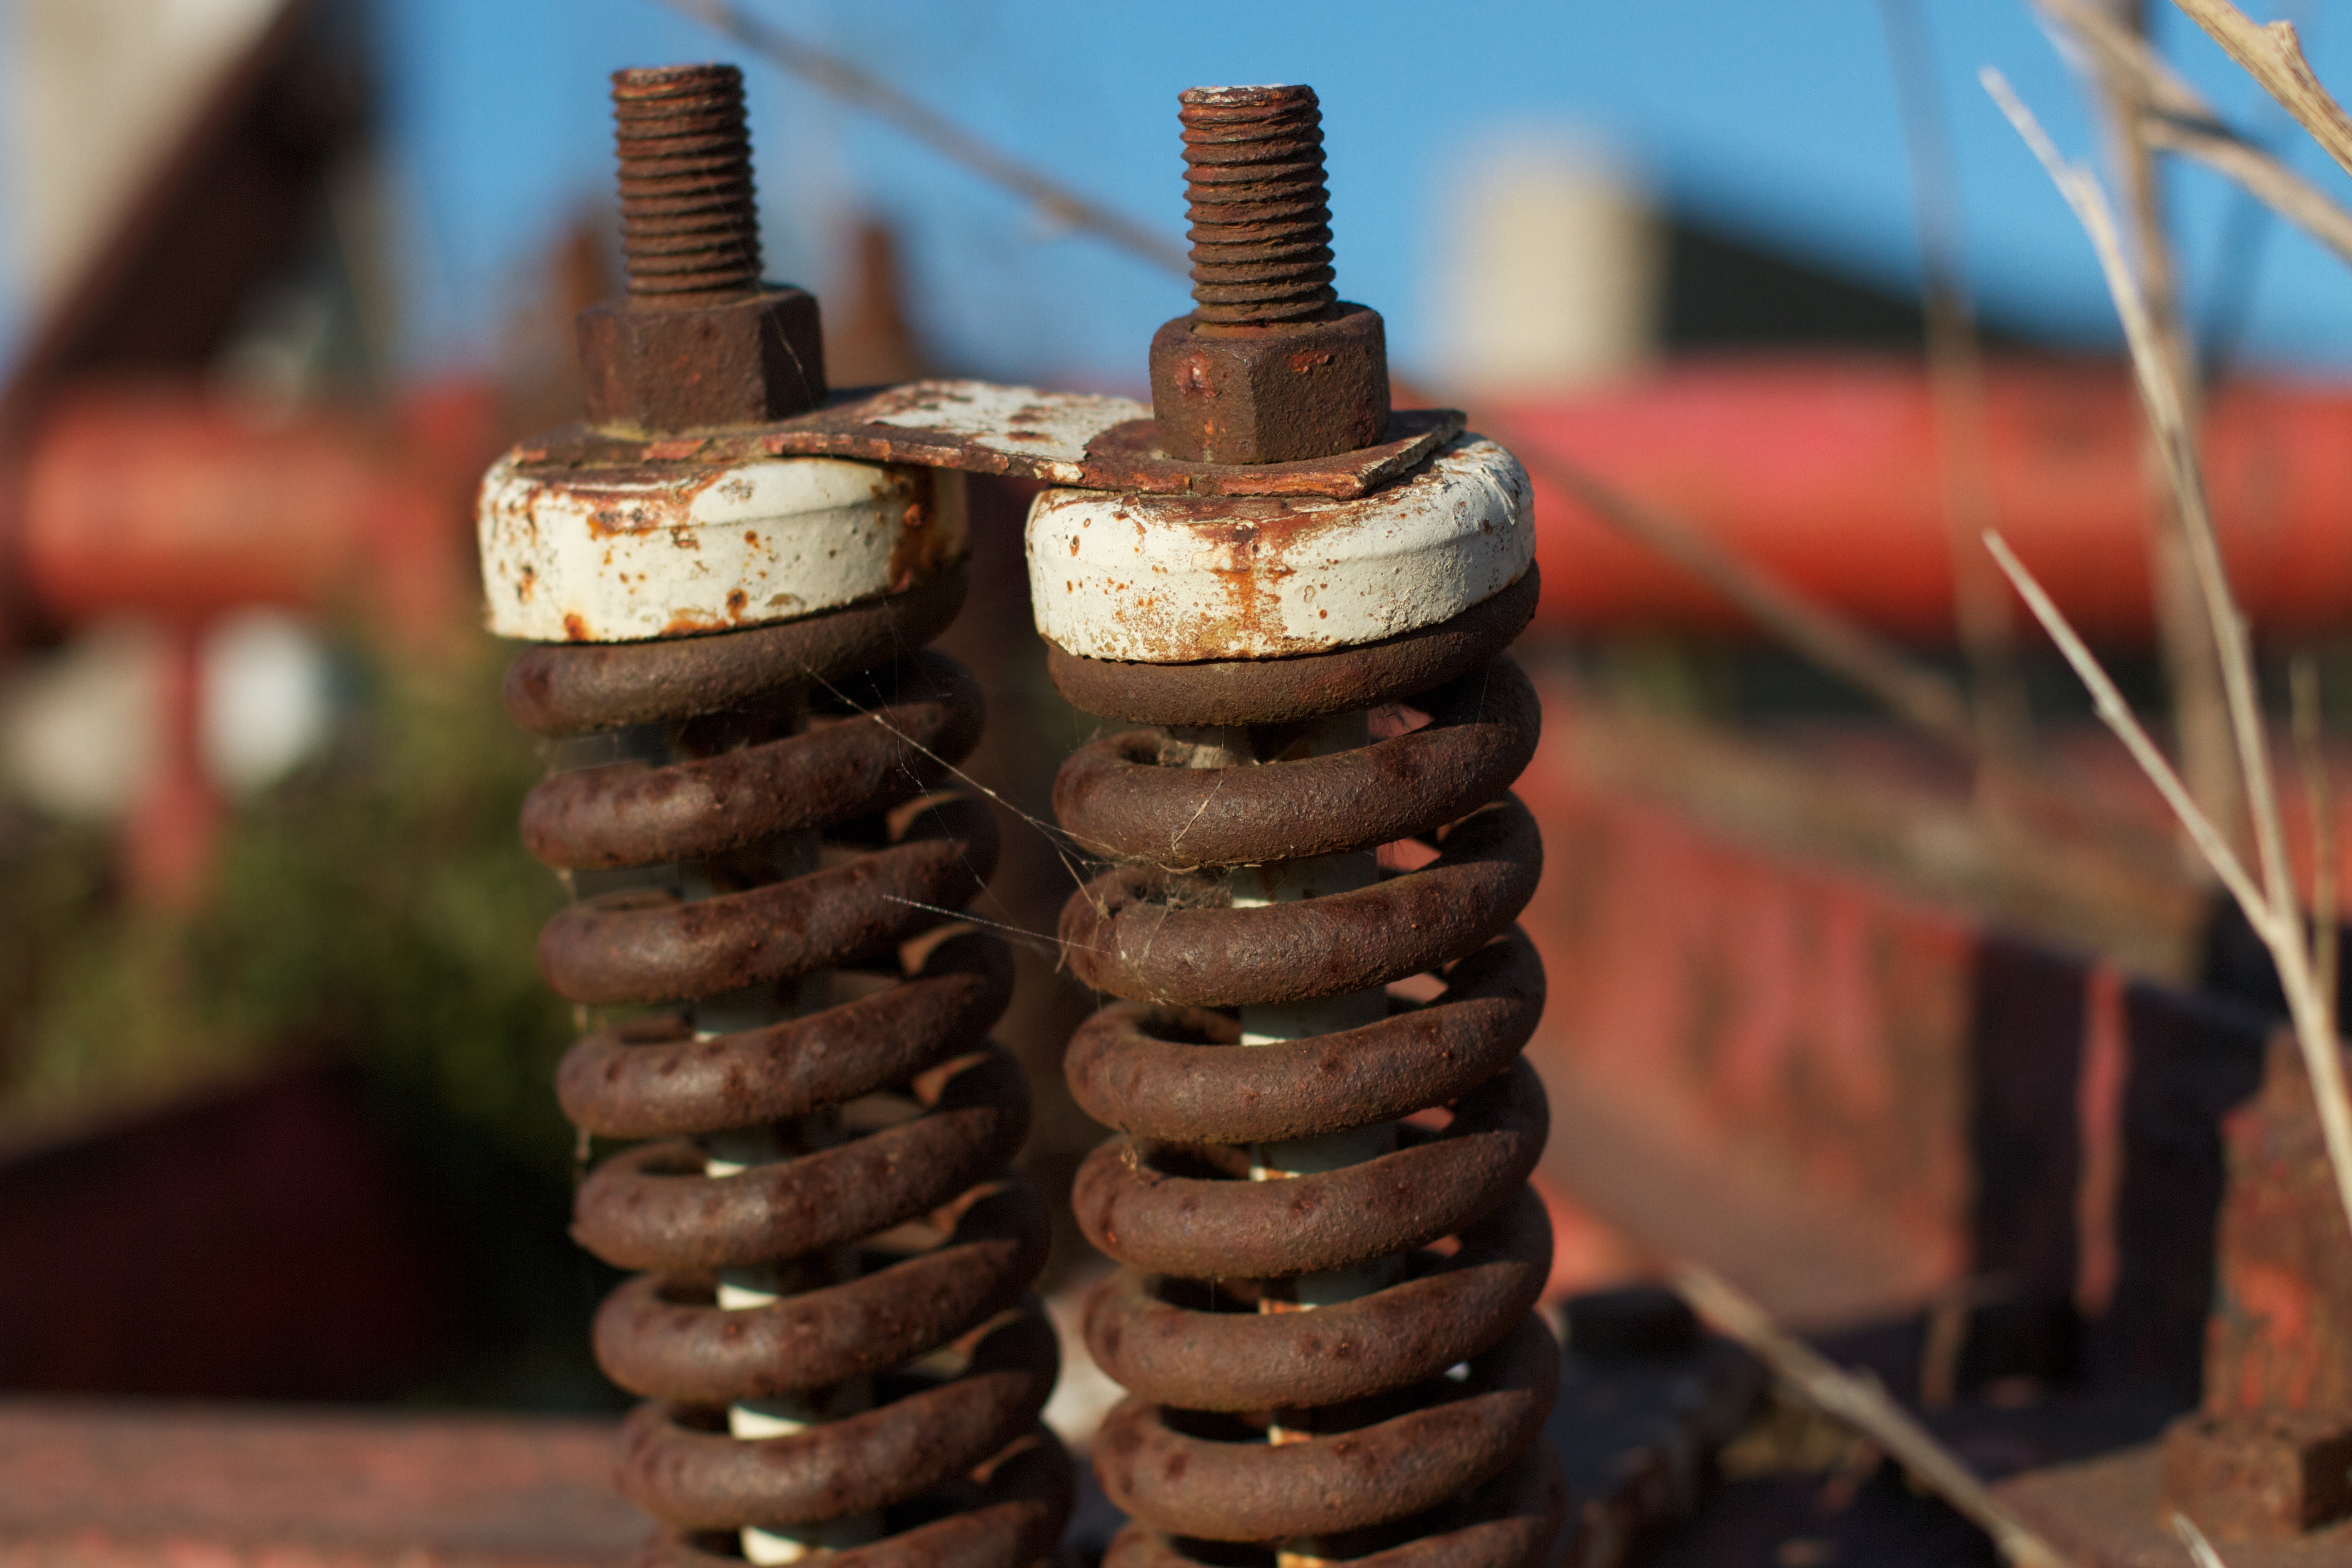
vehicle